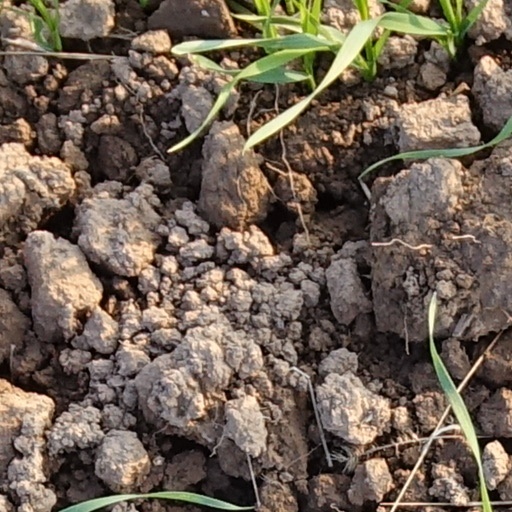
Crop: wheat